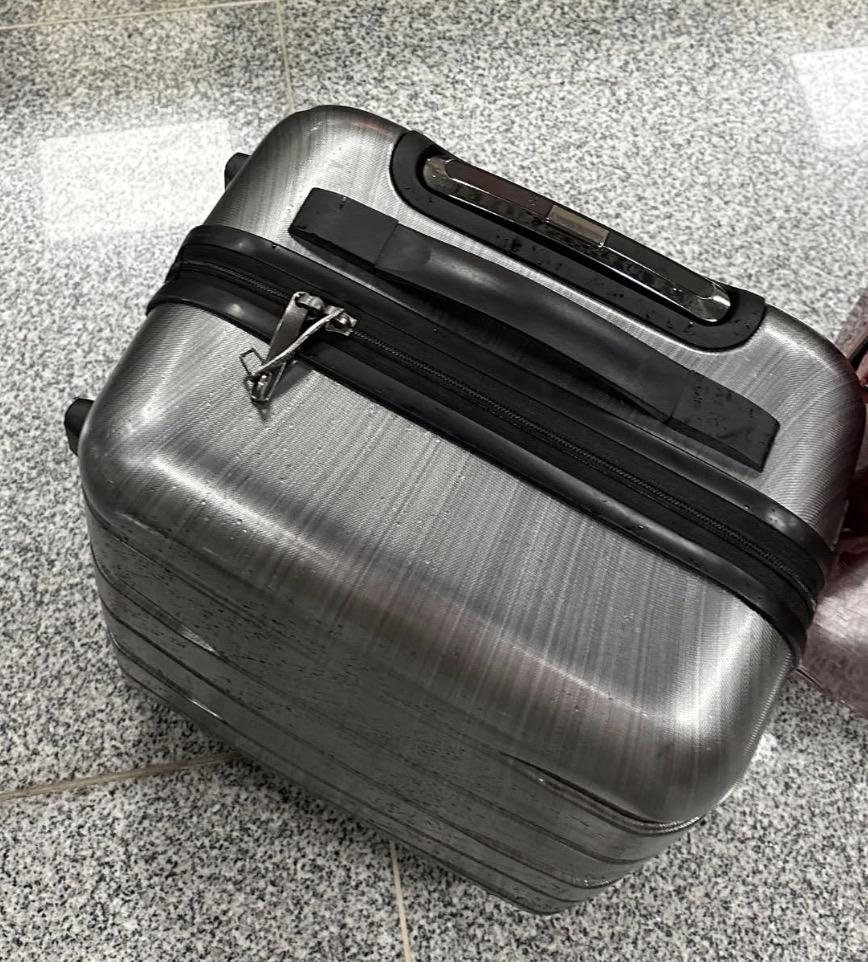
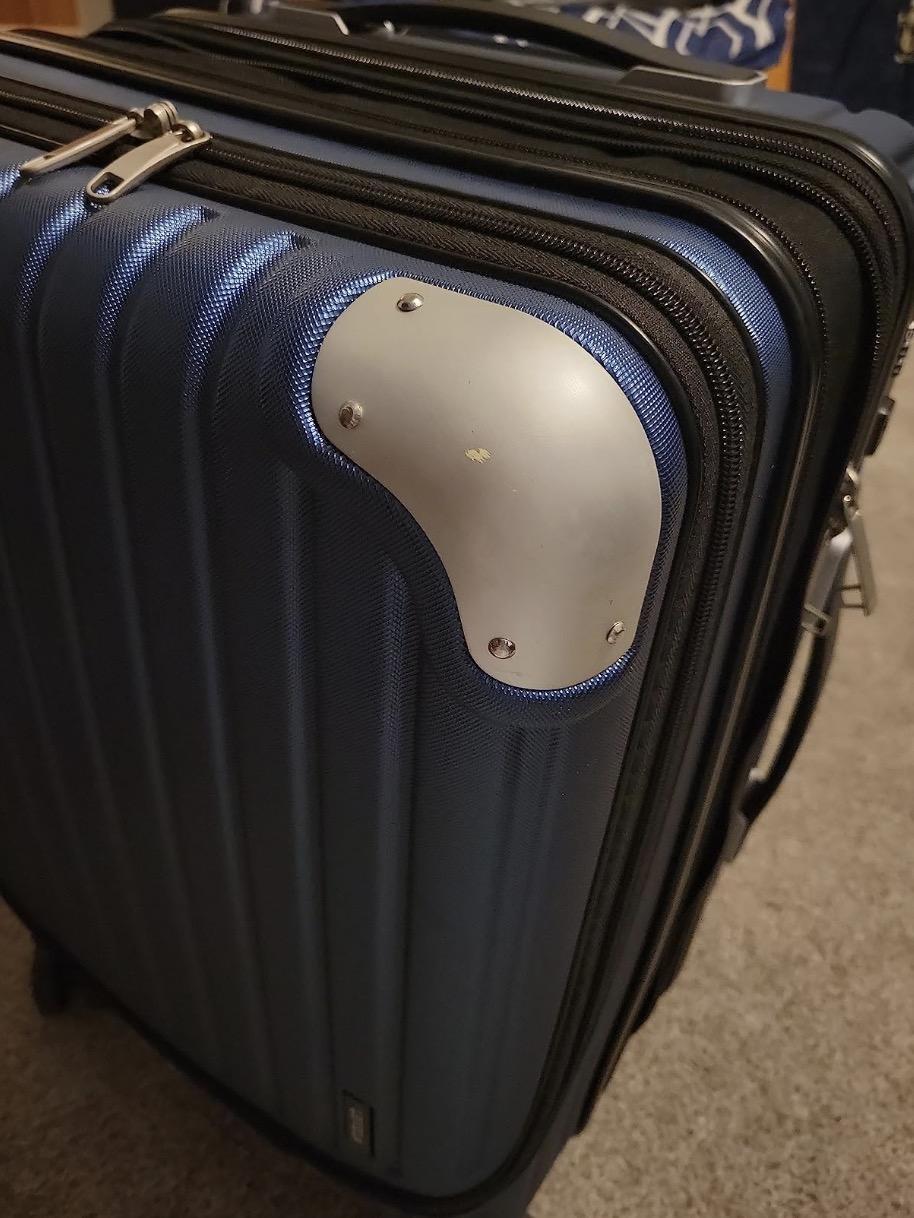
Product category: items_tea
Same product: no